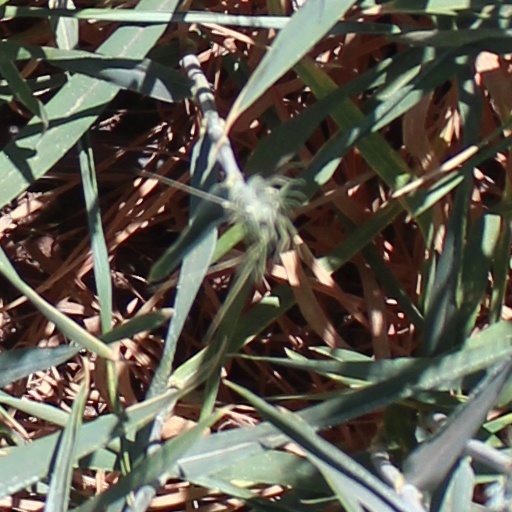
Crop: wheat